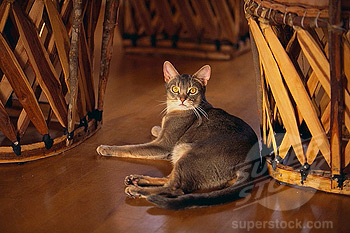
Animal: cat
Breed: Abyssinian